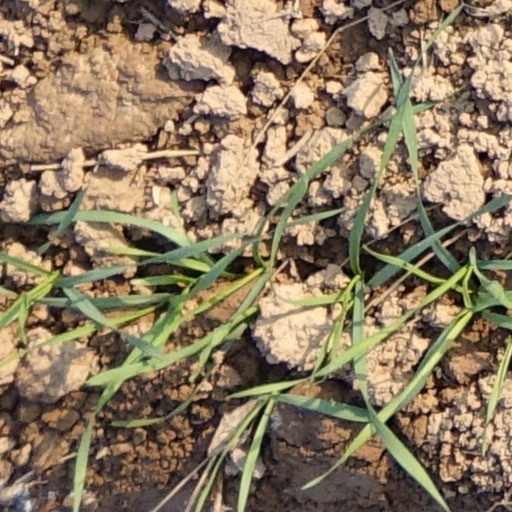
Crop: wheat